Systems art

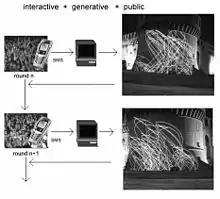
Maurizio Bolognini, "Collective Intelligence Machines" series (CIMs, from 2000). These are generative and interactive installations using the mobile phone network and participation technologies from e-democracy.

Process art is an artistic movement and creative sentiment where the end product of "art" and "craft" is not the principal focus. The 'process' in process art refers to the act of creating art: the gathering, sorting, collating, associating, and patterning. Process art emphasizes the actual "doing"—art as a rite, ritual, and performance. It often involves inherent motivation, rationale, and intentionality. Thus, art is seen as a creative journey or process, rather than merely a final product.